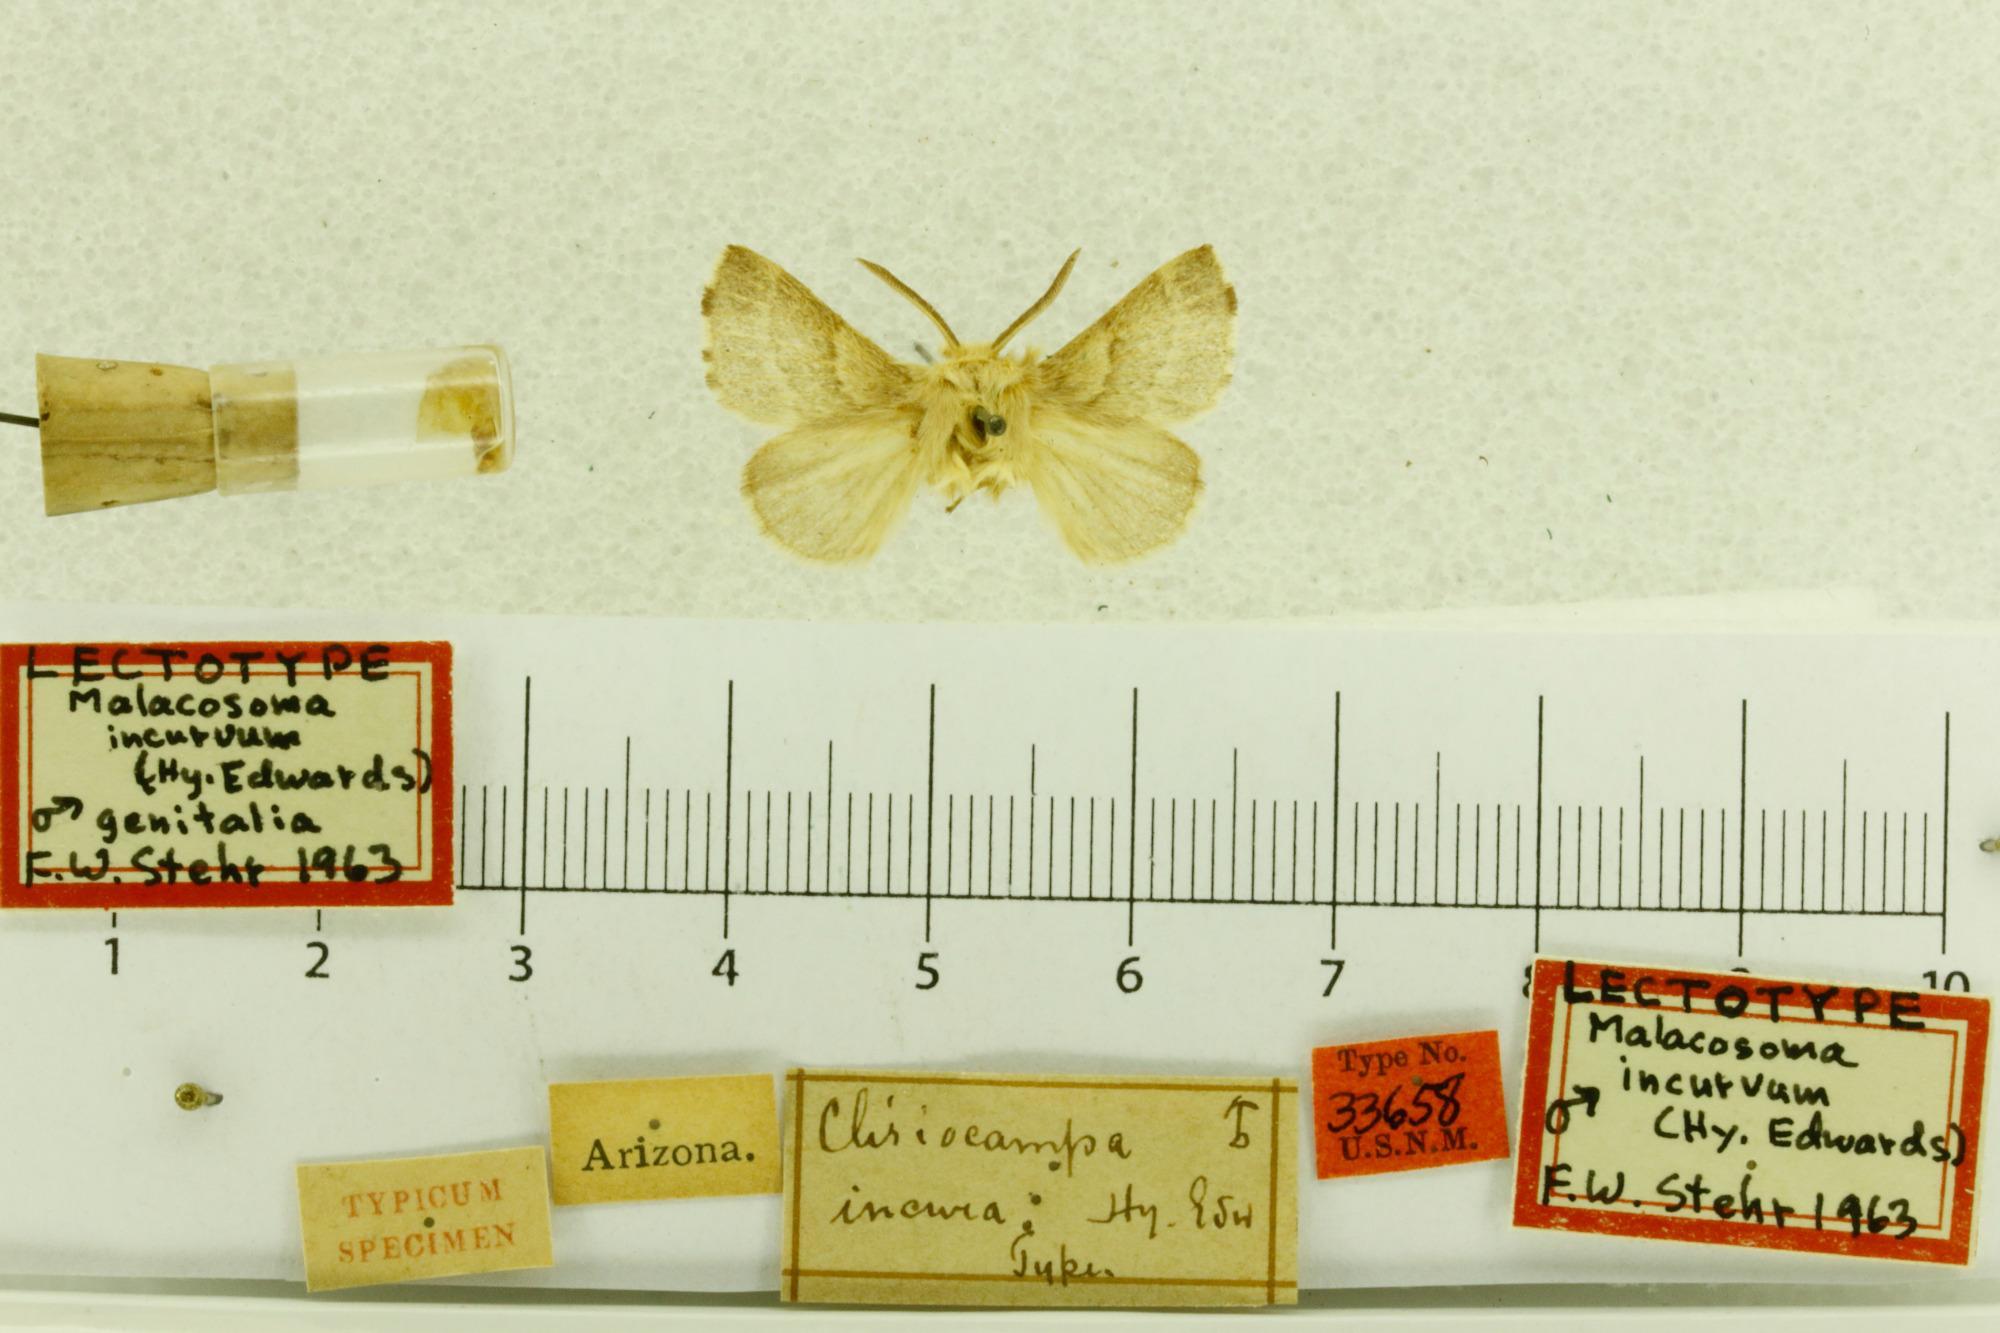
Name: Malacosoma incurva
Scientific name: Malacosoma incurva Edwards, 1882
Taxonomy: Animalia, Arthropoda, Insecta, Lepidoptera, Lasiocampidae
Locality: [Not Stated], Arizona, United States